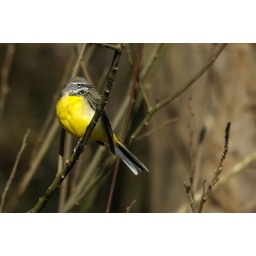
Grote Gele Kwikstaart doet z'n toilet in een zacht lentezonnetje, Abdij van Park, Heverlee.